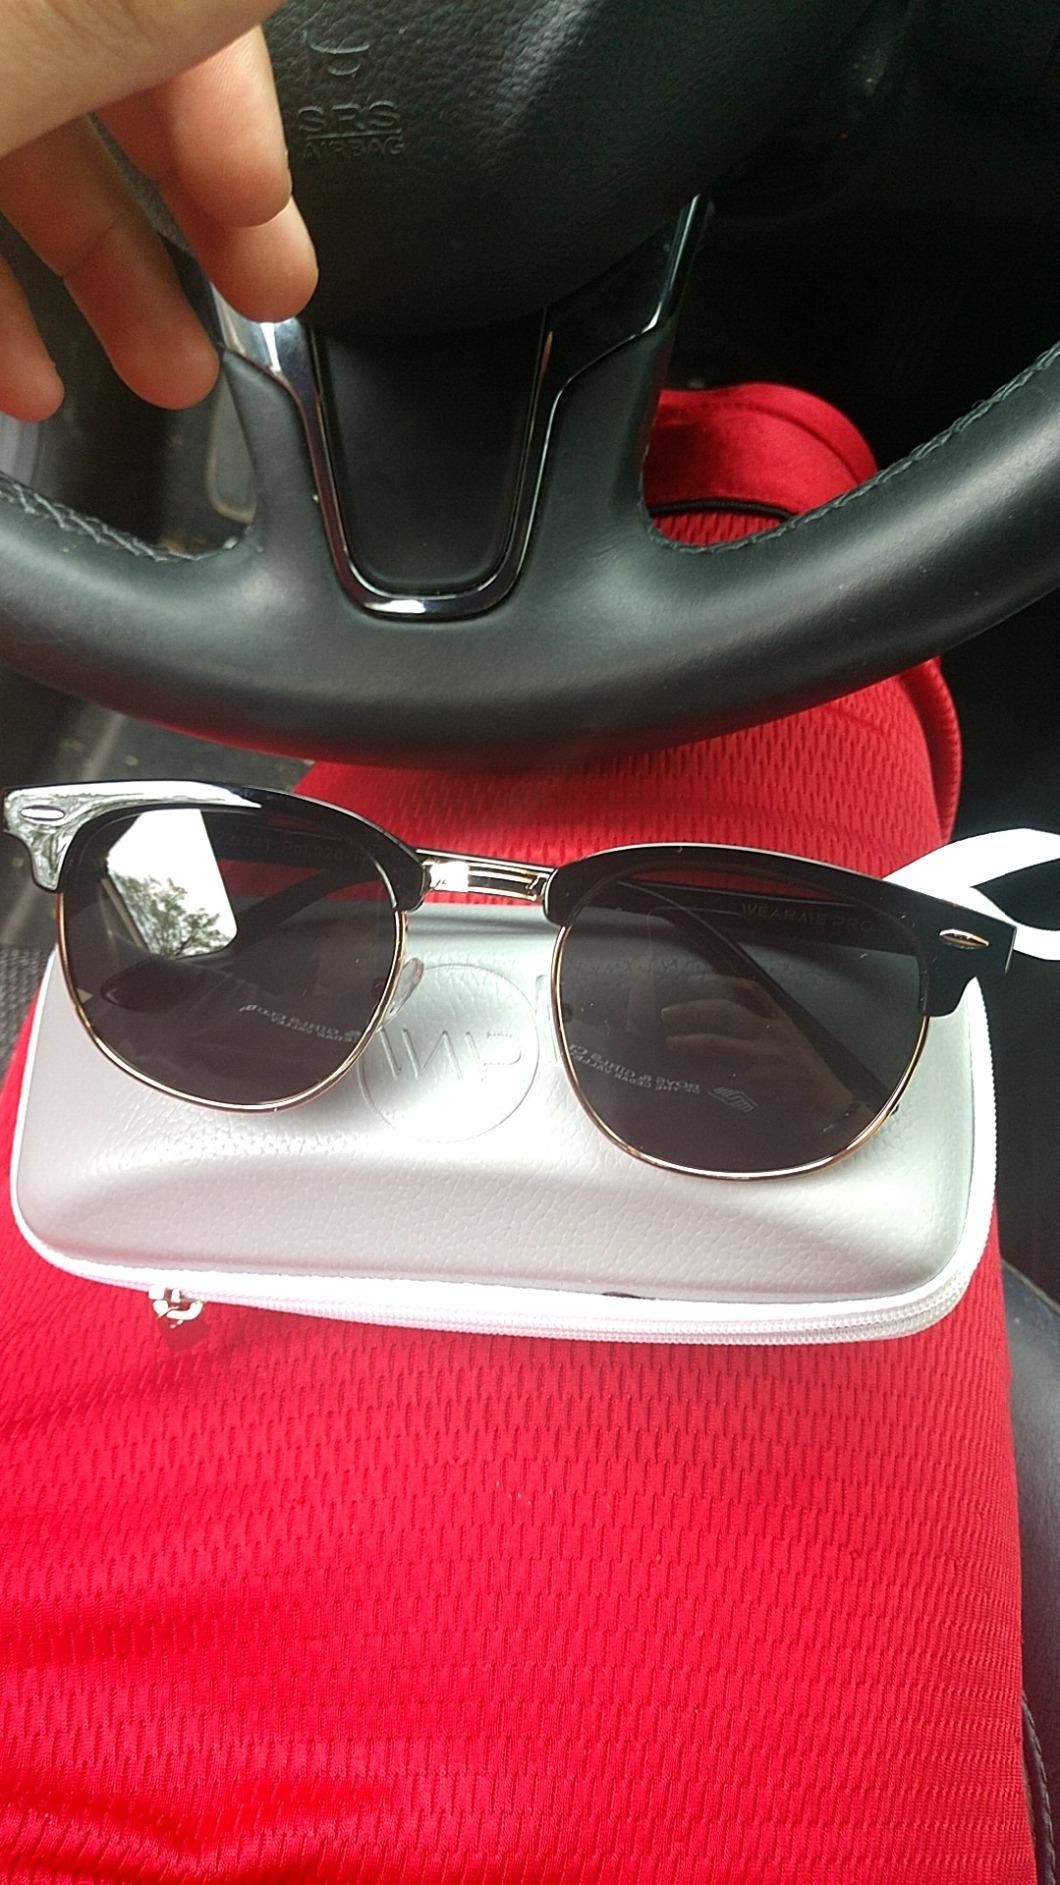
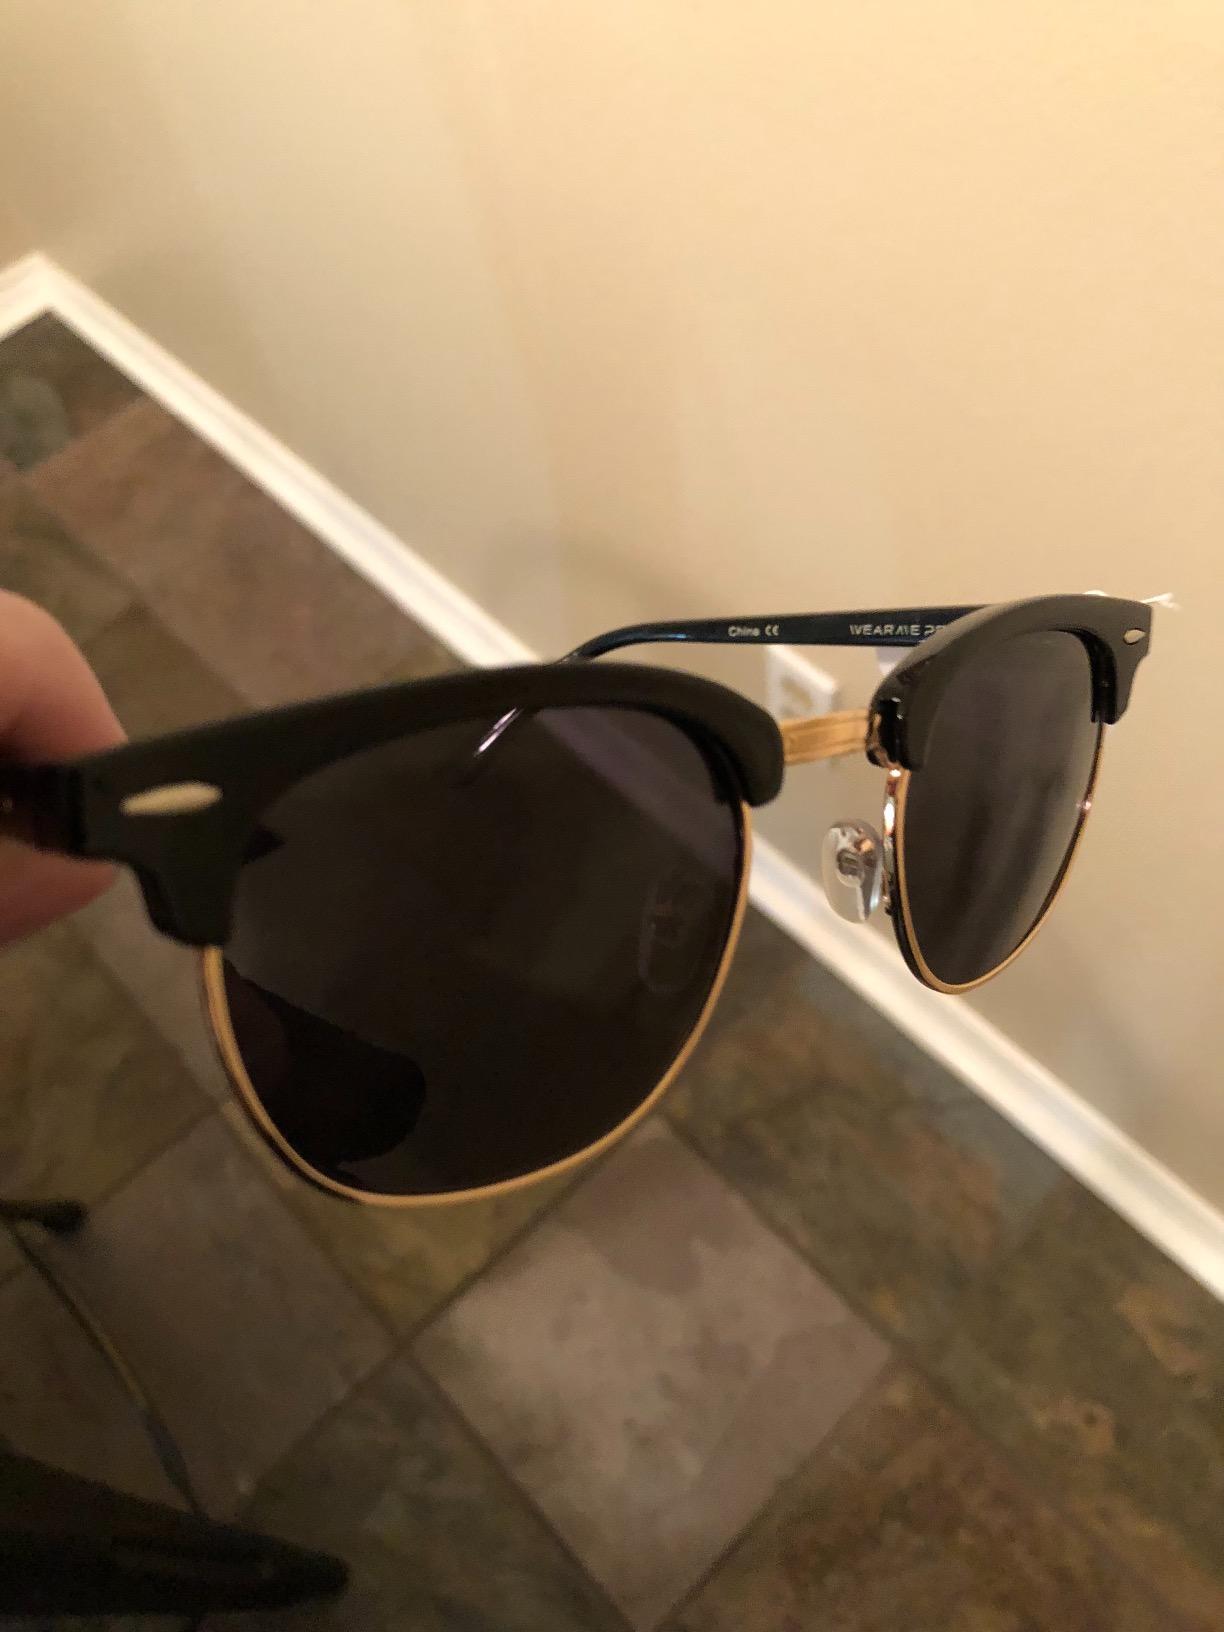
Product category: accessories_sunglasses
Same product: yes